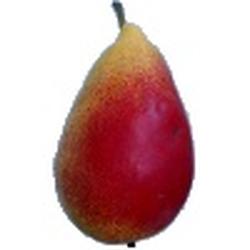
Label: Pear